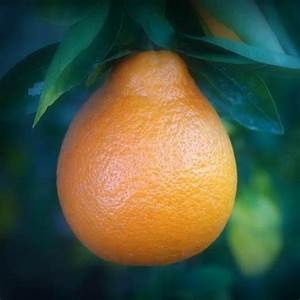
Label: mandarine